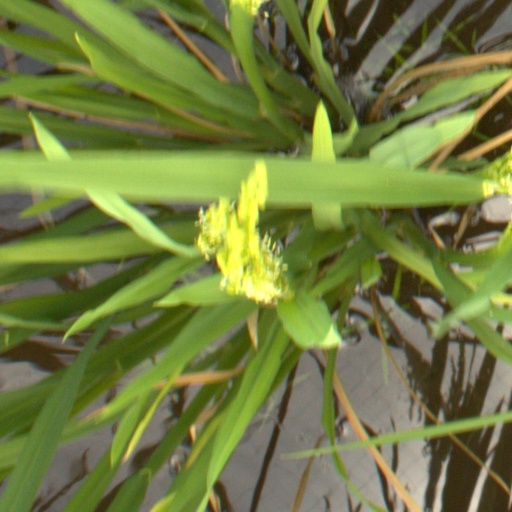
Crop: rice